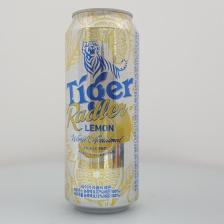
Label: cans